Samurai 8: The Tale of Hachimaru

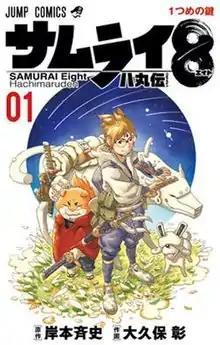
First volume cover, featuring Daruma (left), Hachimaru (center) and Hayataro (right)

is a Japanese manga written by Masashi Kishimoto and illustrated by . It was serialized in Shueisha's "Weekly Shōnen Jump" from May 2019 to March 2020, with its chapters collected in five volumes. In North America, Viz Media published the series on the "Shonen Jump" platform, and started the print release of the series in March 2020. Shueisha published it on the "Manga Plus" platform.